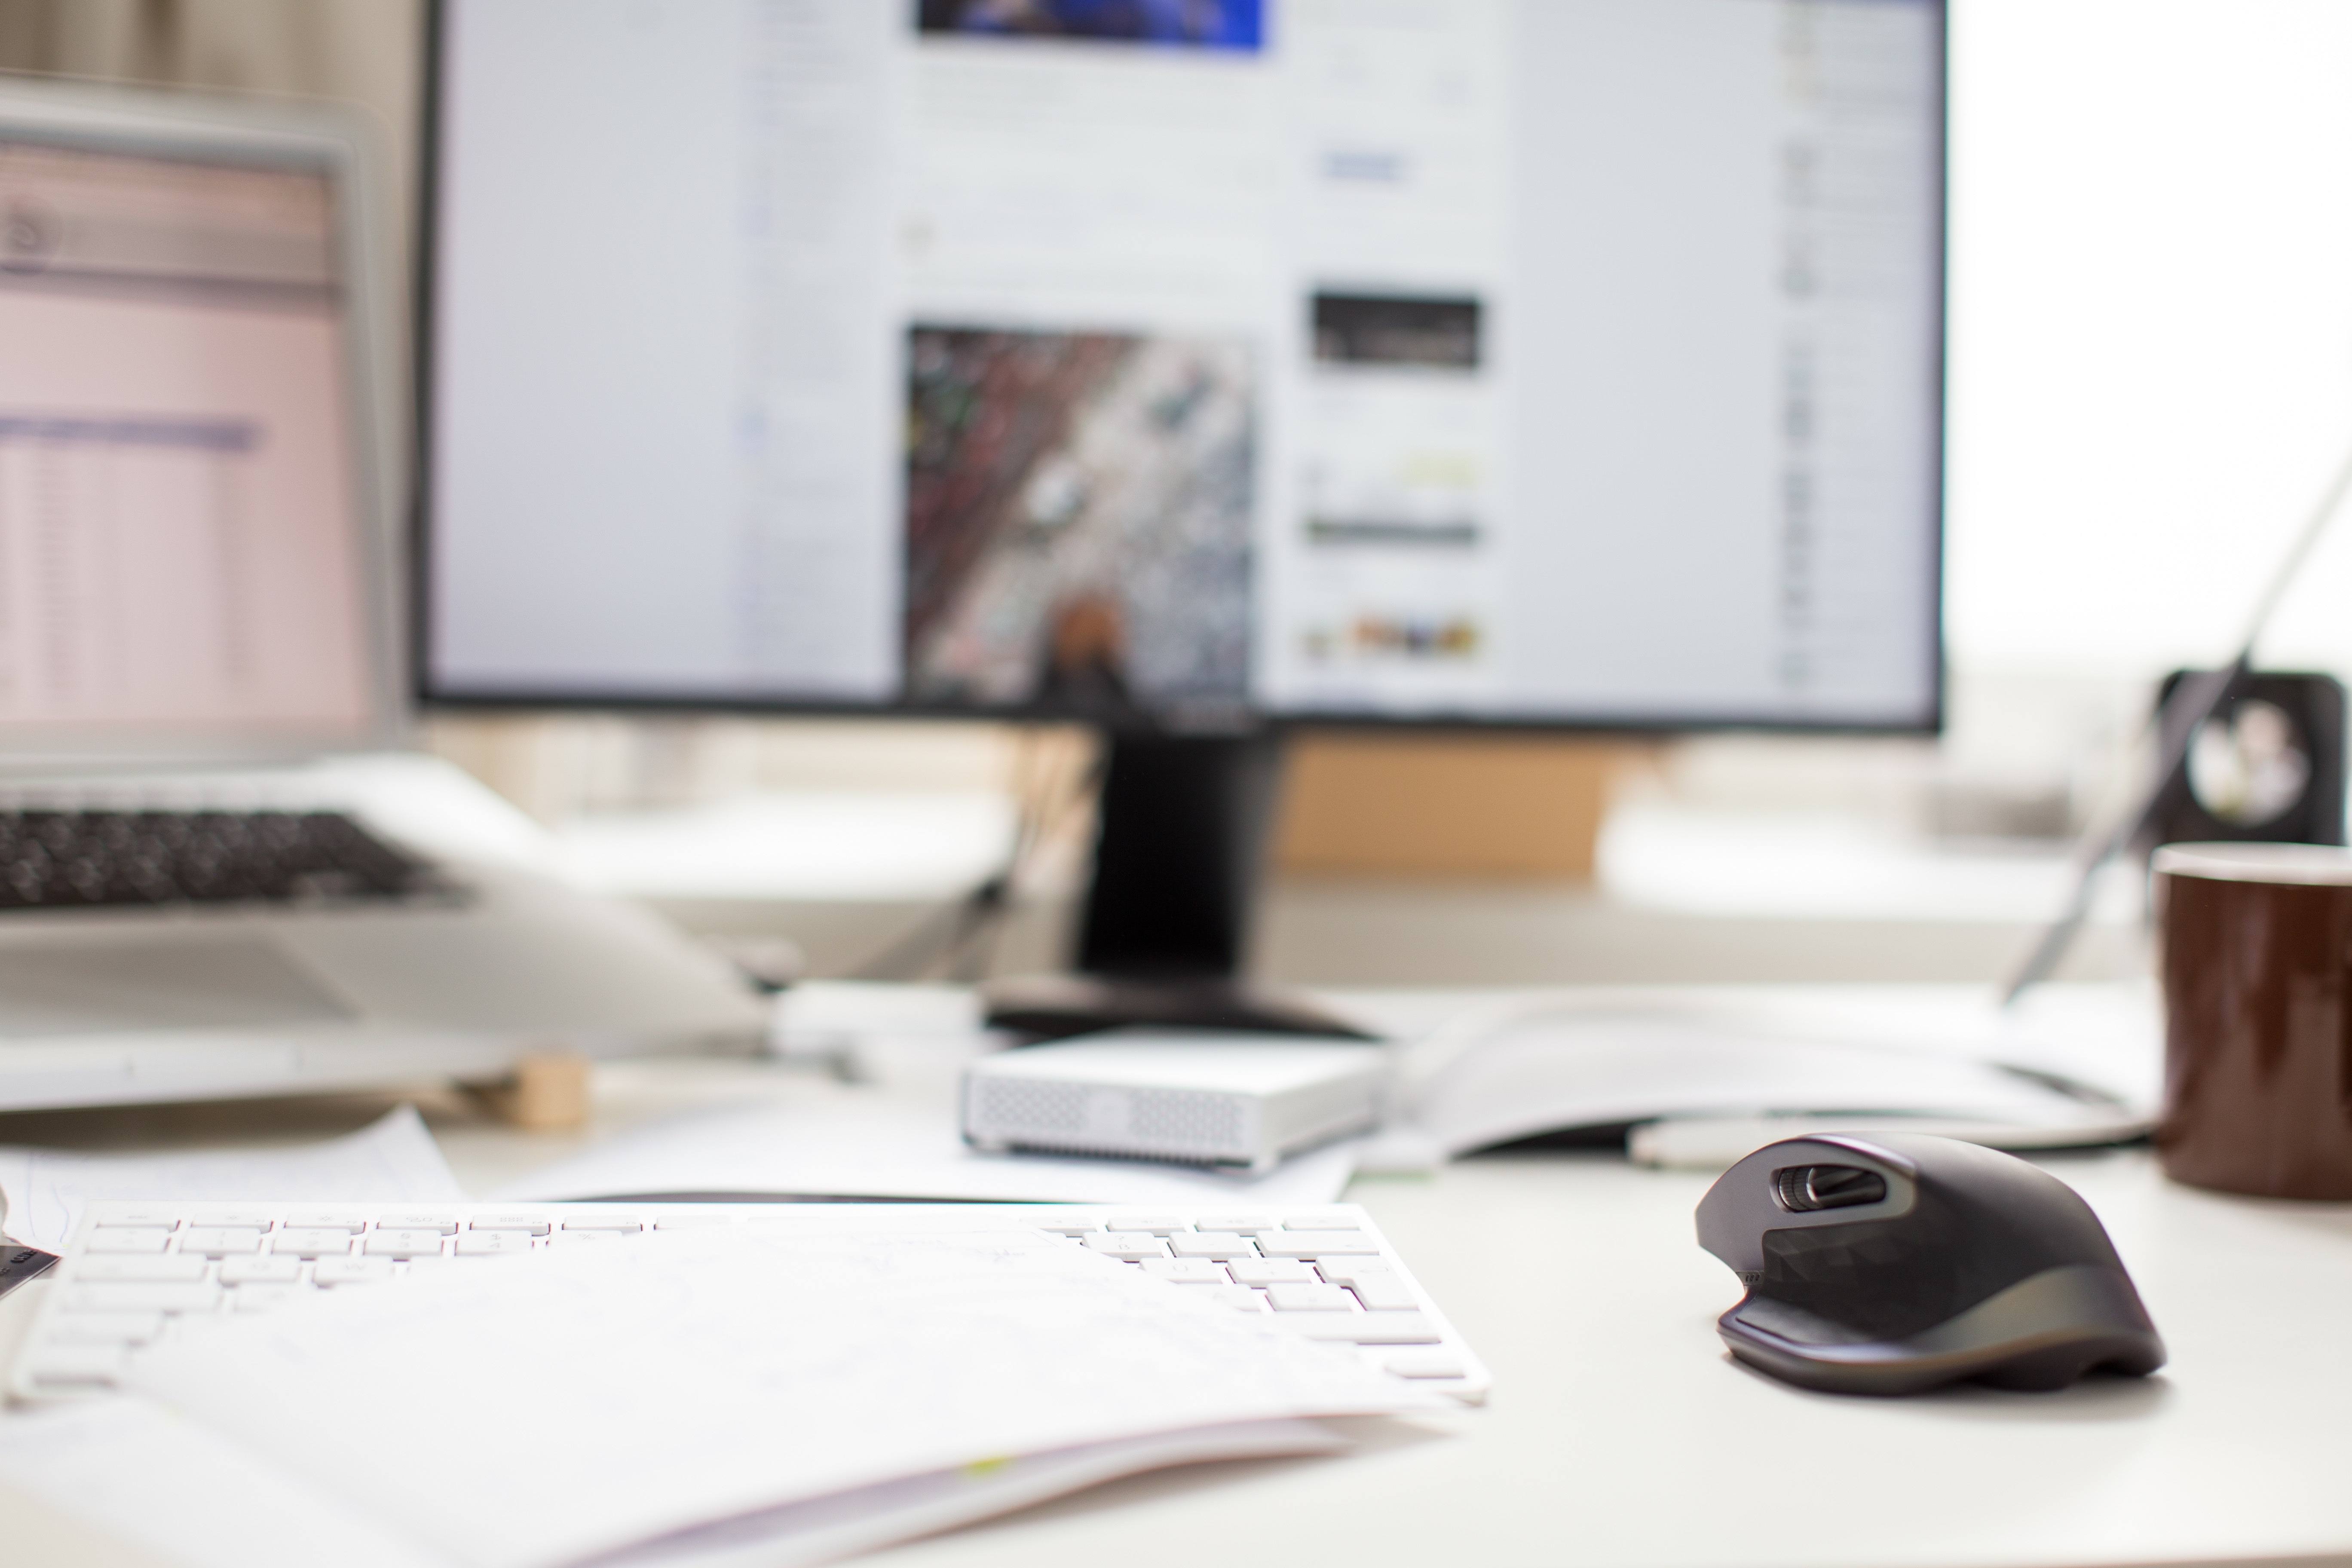
desk, computer, writing, mouse, office, electronic, brand, design, document